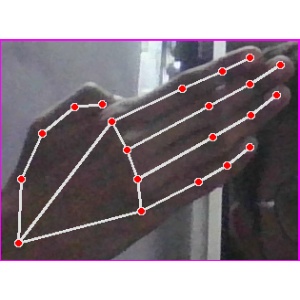
अक्षर: घ